Boy Slaves

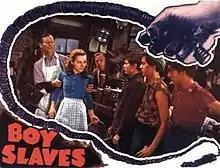

Boy Slaves is a 1939 drama film starring Roger Daniel and Anne Shirley. The film was directed by P.J. Wolfson and based upon an Albert Bein story. Boy Slaves is an exposé of child labor.